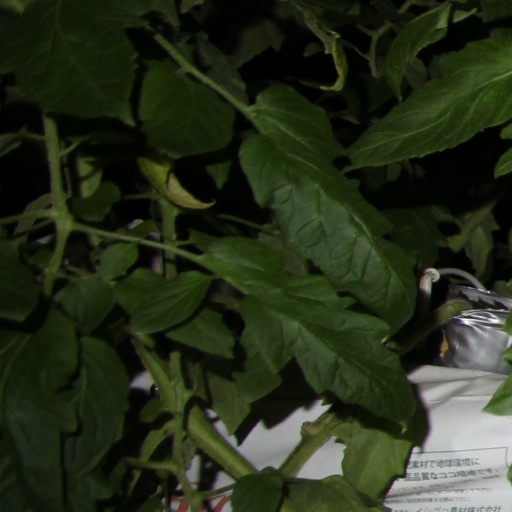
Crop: tomato